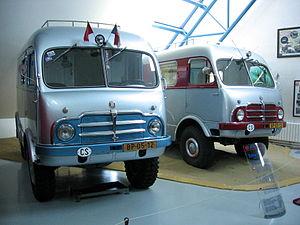
Jiří Hanzelka et Miroslav Zikmund, connus sous le nom collectif de Hanzelka et Zikmund, étaient deux Tchécoslovaques célèbres pendant les années 1950 et 1960 pour les livres, articles et films qu'ils tirèrent de leurs voyages en Afrique, Asie, Amérique du Sud et Océanie.